Shanta Creek Wildfire

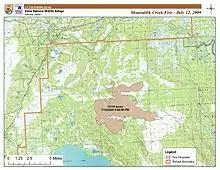
Map of the fire on July 12. Soldotna is top center, Tustumena Lake is lower left.

The Shanta Creek Wildfire was a lightning caused forest fire that started on June 29, 2009, in the Kenai National Wildlife Refuge on the Kenai Peninsula of Alaska. More than were burned and over 400 personnel were involved in the firefighting effort.